D. B. Woodside

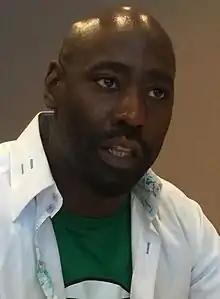
Woodside in July 2015

David Bryan Woodside (born July 25, 1969) is an American actor. He is best known for his television roles as the bass singer Melvin Franklin in "The Temptations", Robin Wood in "Buffy the Vampire Slayer", Malcolm Franks in "Single Ladies", Jeff Malone in "Suits", Dr. Joseph Prestridge in "Parenthood", the angel Amenadiel in "Lucifer", and Wayne Palmer in the thriller series "24".